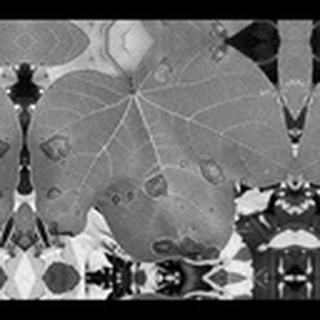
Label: cotton_target_spot